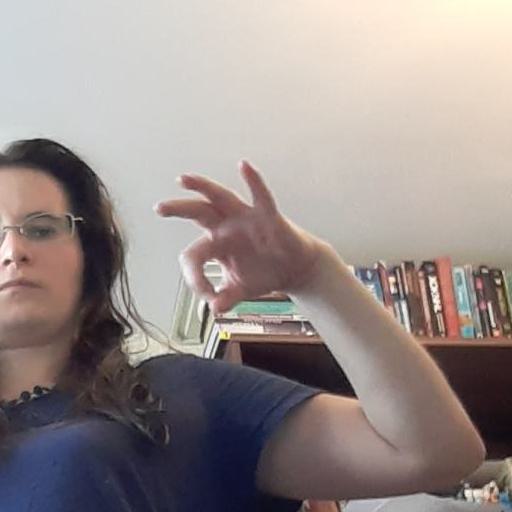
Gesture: ok